Answer in natural language. Considering the relative positions, where is HousePlant (highlighted by a red box) with respect to dark brown wooden dresser with six drawers (highlighted by a green box)? Choose between the following options: right or left
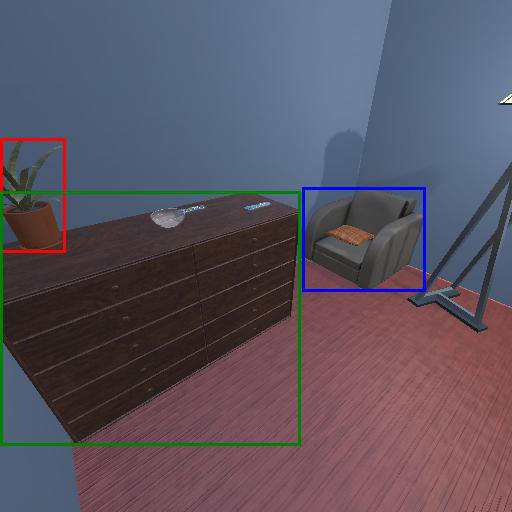
<answer>left</answer>